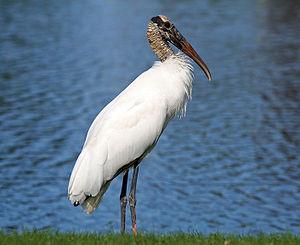
Amerikansk skovstork
Amerikansk skovstork er en storkefugl, der lever i Amerika.